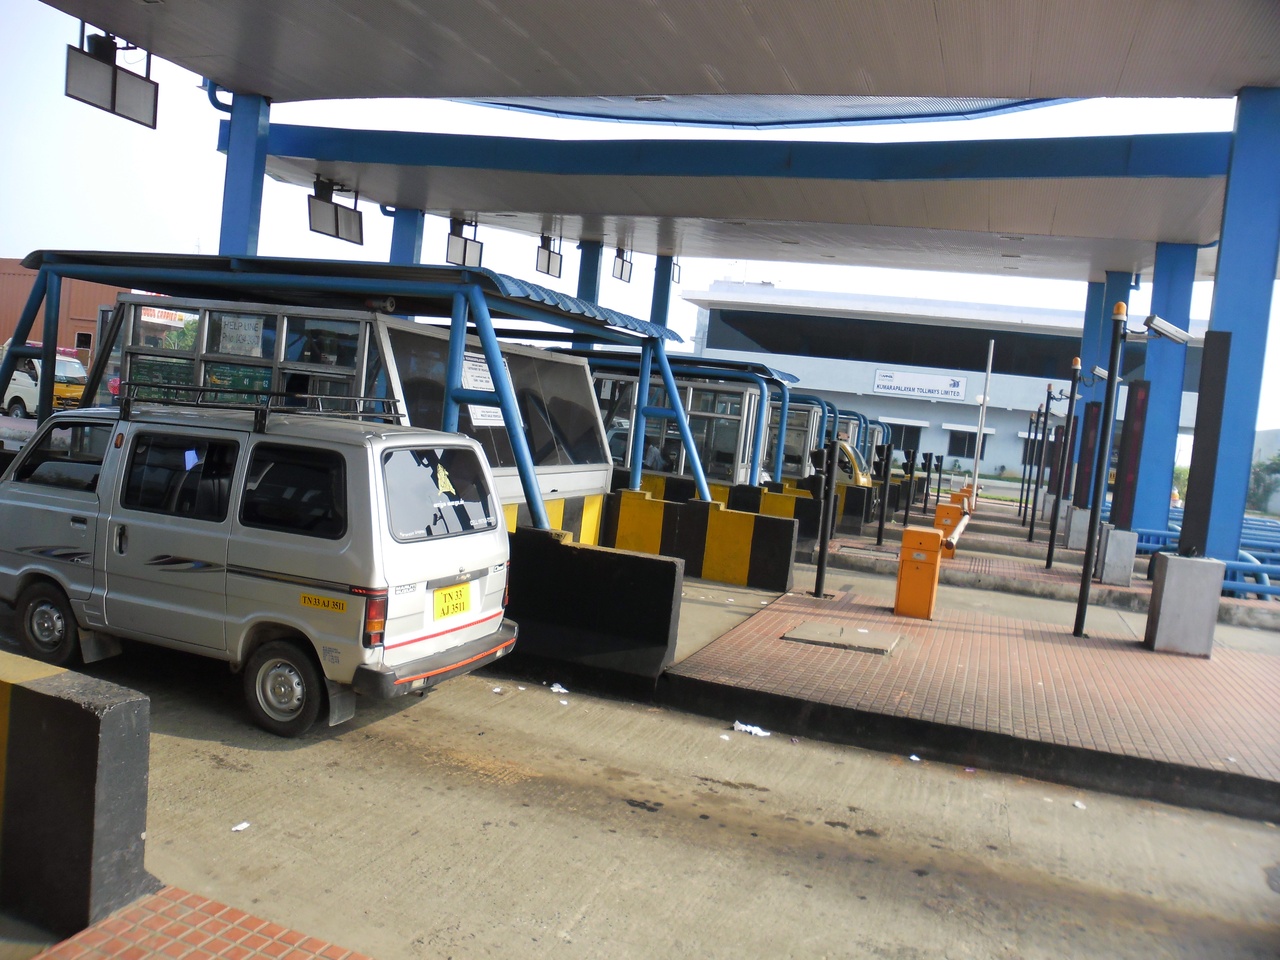
குமாரபாளையம் சாலையிலுள்ள வாகன வரி வசூல் மையம், (டோல் கேட்)